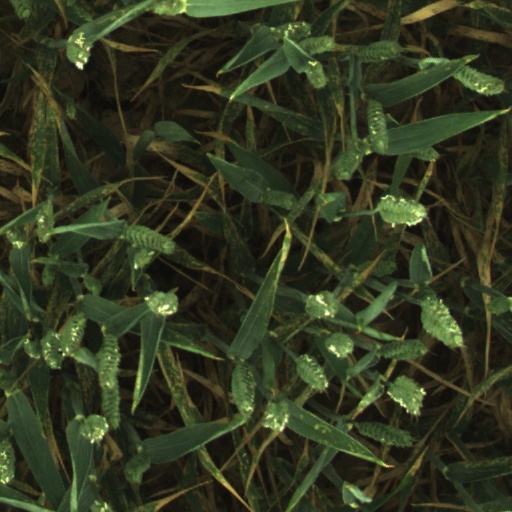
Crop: wheat